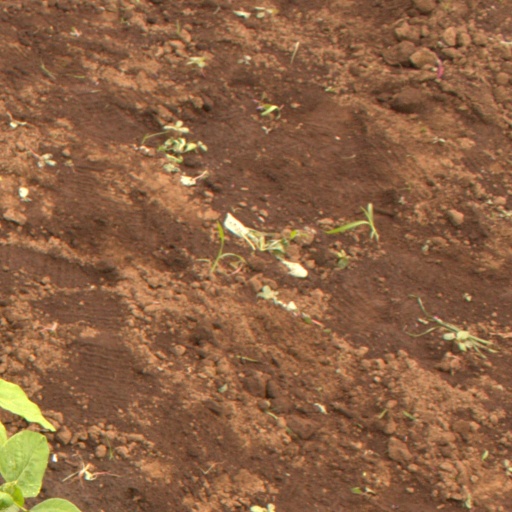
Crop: soybean